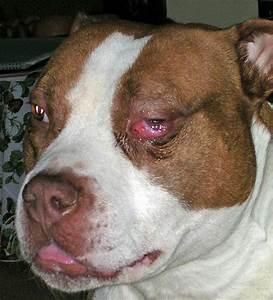
dog